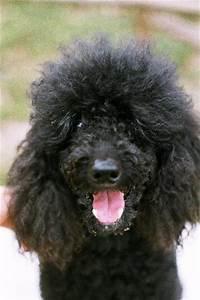
dog